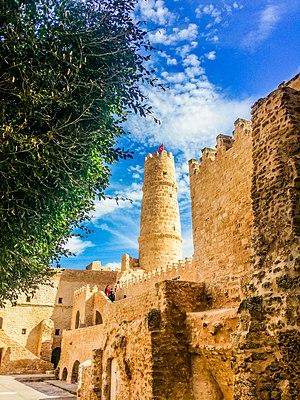
Ribat de Monastir
La famille Mzali est une famille tunisienne, dont les membres ont servi dans la magistrature, l'armée et l'administration. Elle a joué un rôle dans l'histoire contemporaine de la Tunisie.